Soybean

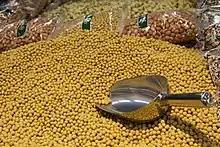
Beans for sale at a supermarket in China

In addition to their use in livestock feed, soybean products are widely used for human consumption. Common soybean products include soy sauce, soy milk, tofu, soy meal, soy flour, textured vegetable protein (TVP), soy curls, tempeh, soy lecithin and soybean oil. Soybeans may also be eaten with minimal processing, for example, in the Japanese food , in which immature soybeans are boiled whole in their pods and served with salt.